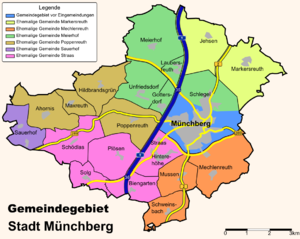
Münchberg / Geografi / Nabokommuner
Byområder med indlemmede tidligere kommuner og landsbyer
Münchberg er en by i Landkreis Hof i den nordøstlige del af den bayerske regierungsbezirk Oberfranken i det sydlige Tyskland. Den er et centrum for tekstilindustri med en tekstilafdeling af Hochschule Hof. Byen er med sine 11.170 indbyggere, den største by i Landkreis Hof. ligger ved den nordlige ende af Fichtelgebirge og den østlige ende af Frankenwald.